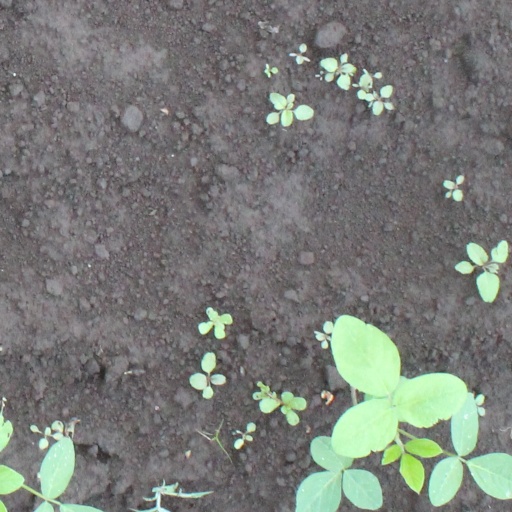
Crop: soybean